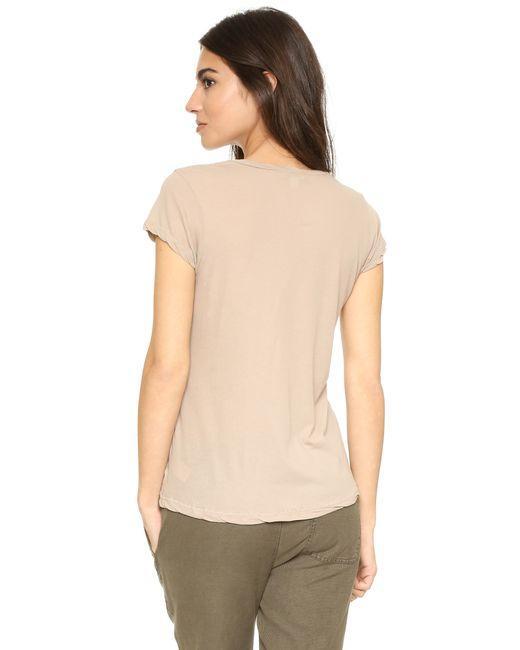
Einfaches Baumwoll-T-Shirt in Creme für den Alltag für Damen